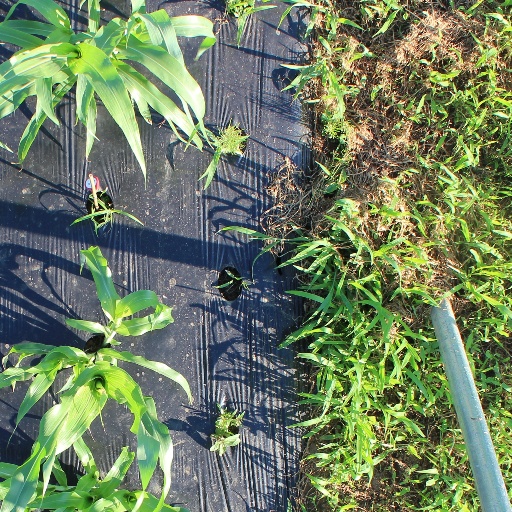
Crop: sorghum